Fred Cochrane

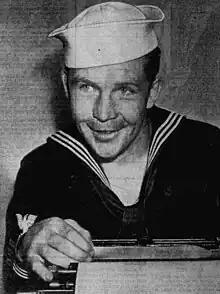
Cochrane, circa 1942

Freddie 'Red' Cochrane (born May 6, 1915 in Elizabeth, New Jersey, United States, and died January 1, 1993), was a professional boxer who held the Undisputed World Welterweight Championship from 1941 until 1946. Cochrane was a resident of Union, New Jersey at the time of his death.